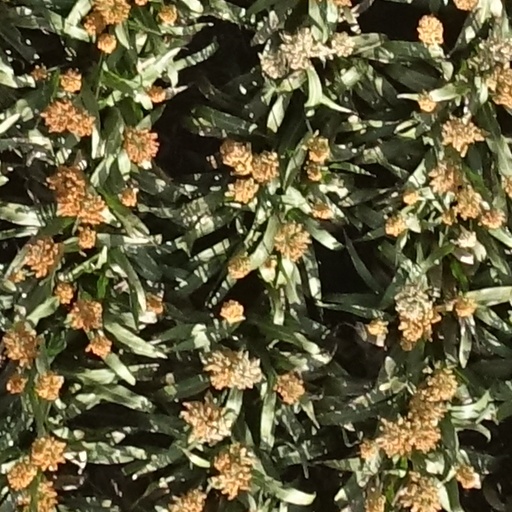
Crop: sorghum